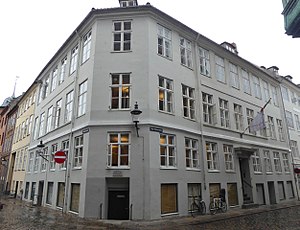
Lille Kirkestræde / Bygninger og beboere
I 1872 talte Louis Pio til menneskemængden fra denne ejendom.
Lille Kirkestræde er en gade i Indre By i København mellem Nikolaj Plads og Højbro Plads. Gaden er opkaldt efter den tidligere Nikolaj Kirke, nu Nikolaj Kunsthal, som den fører hen til.